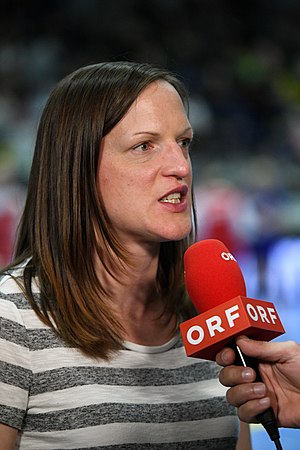
Katrin Engel
Engel 2017
Katrin Engel er en tidligere østrigsk håndboldspiller som senest spillede for Thüringer HC og østrigs håndboldlandshold.. Hun var topscorer under VM 2009.